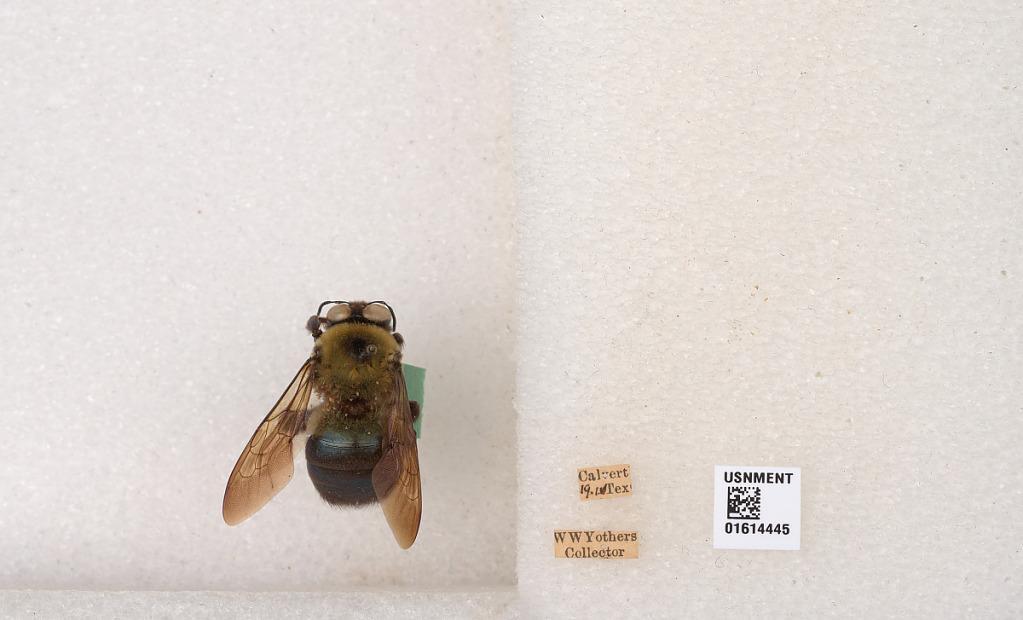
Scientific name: Xylocopa (Xylocopoides) virginica virginica (Linnaeus)
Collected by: W. Yothers
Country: United States
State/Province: Texas
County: Robertson
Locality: Calvert